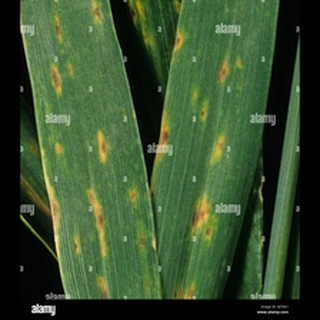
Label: wheat_tan_spot